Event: Nepal Earthquake
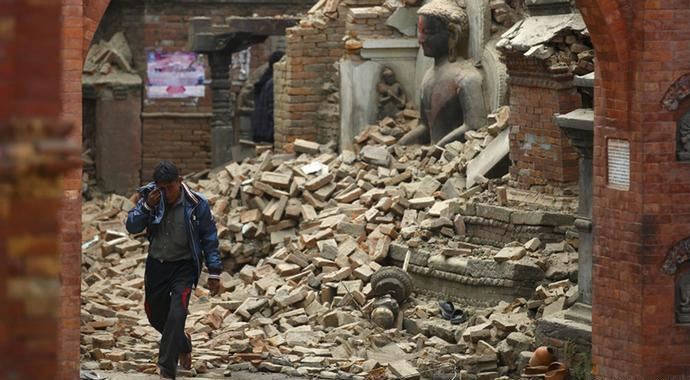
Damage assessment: damage